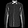
Label: Shirt